Roberto Gödeken

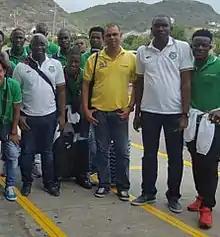
Gödeken in yellow

Since October 2013 he coached the Suriname national team. He is also coaching SV Nishan 42. In 2015, he got put aside as interim coach and was replaced by Dean Gorré. In February 2016 he became coach once again of Suriname.